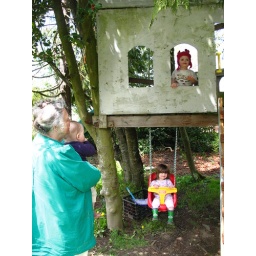
Titus, Theo, Penelope, and Grandma Hope enjoying some Spring play in the tree house